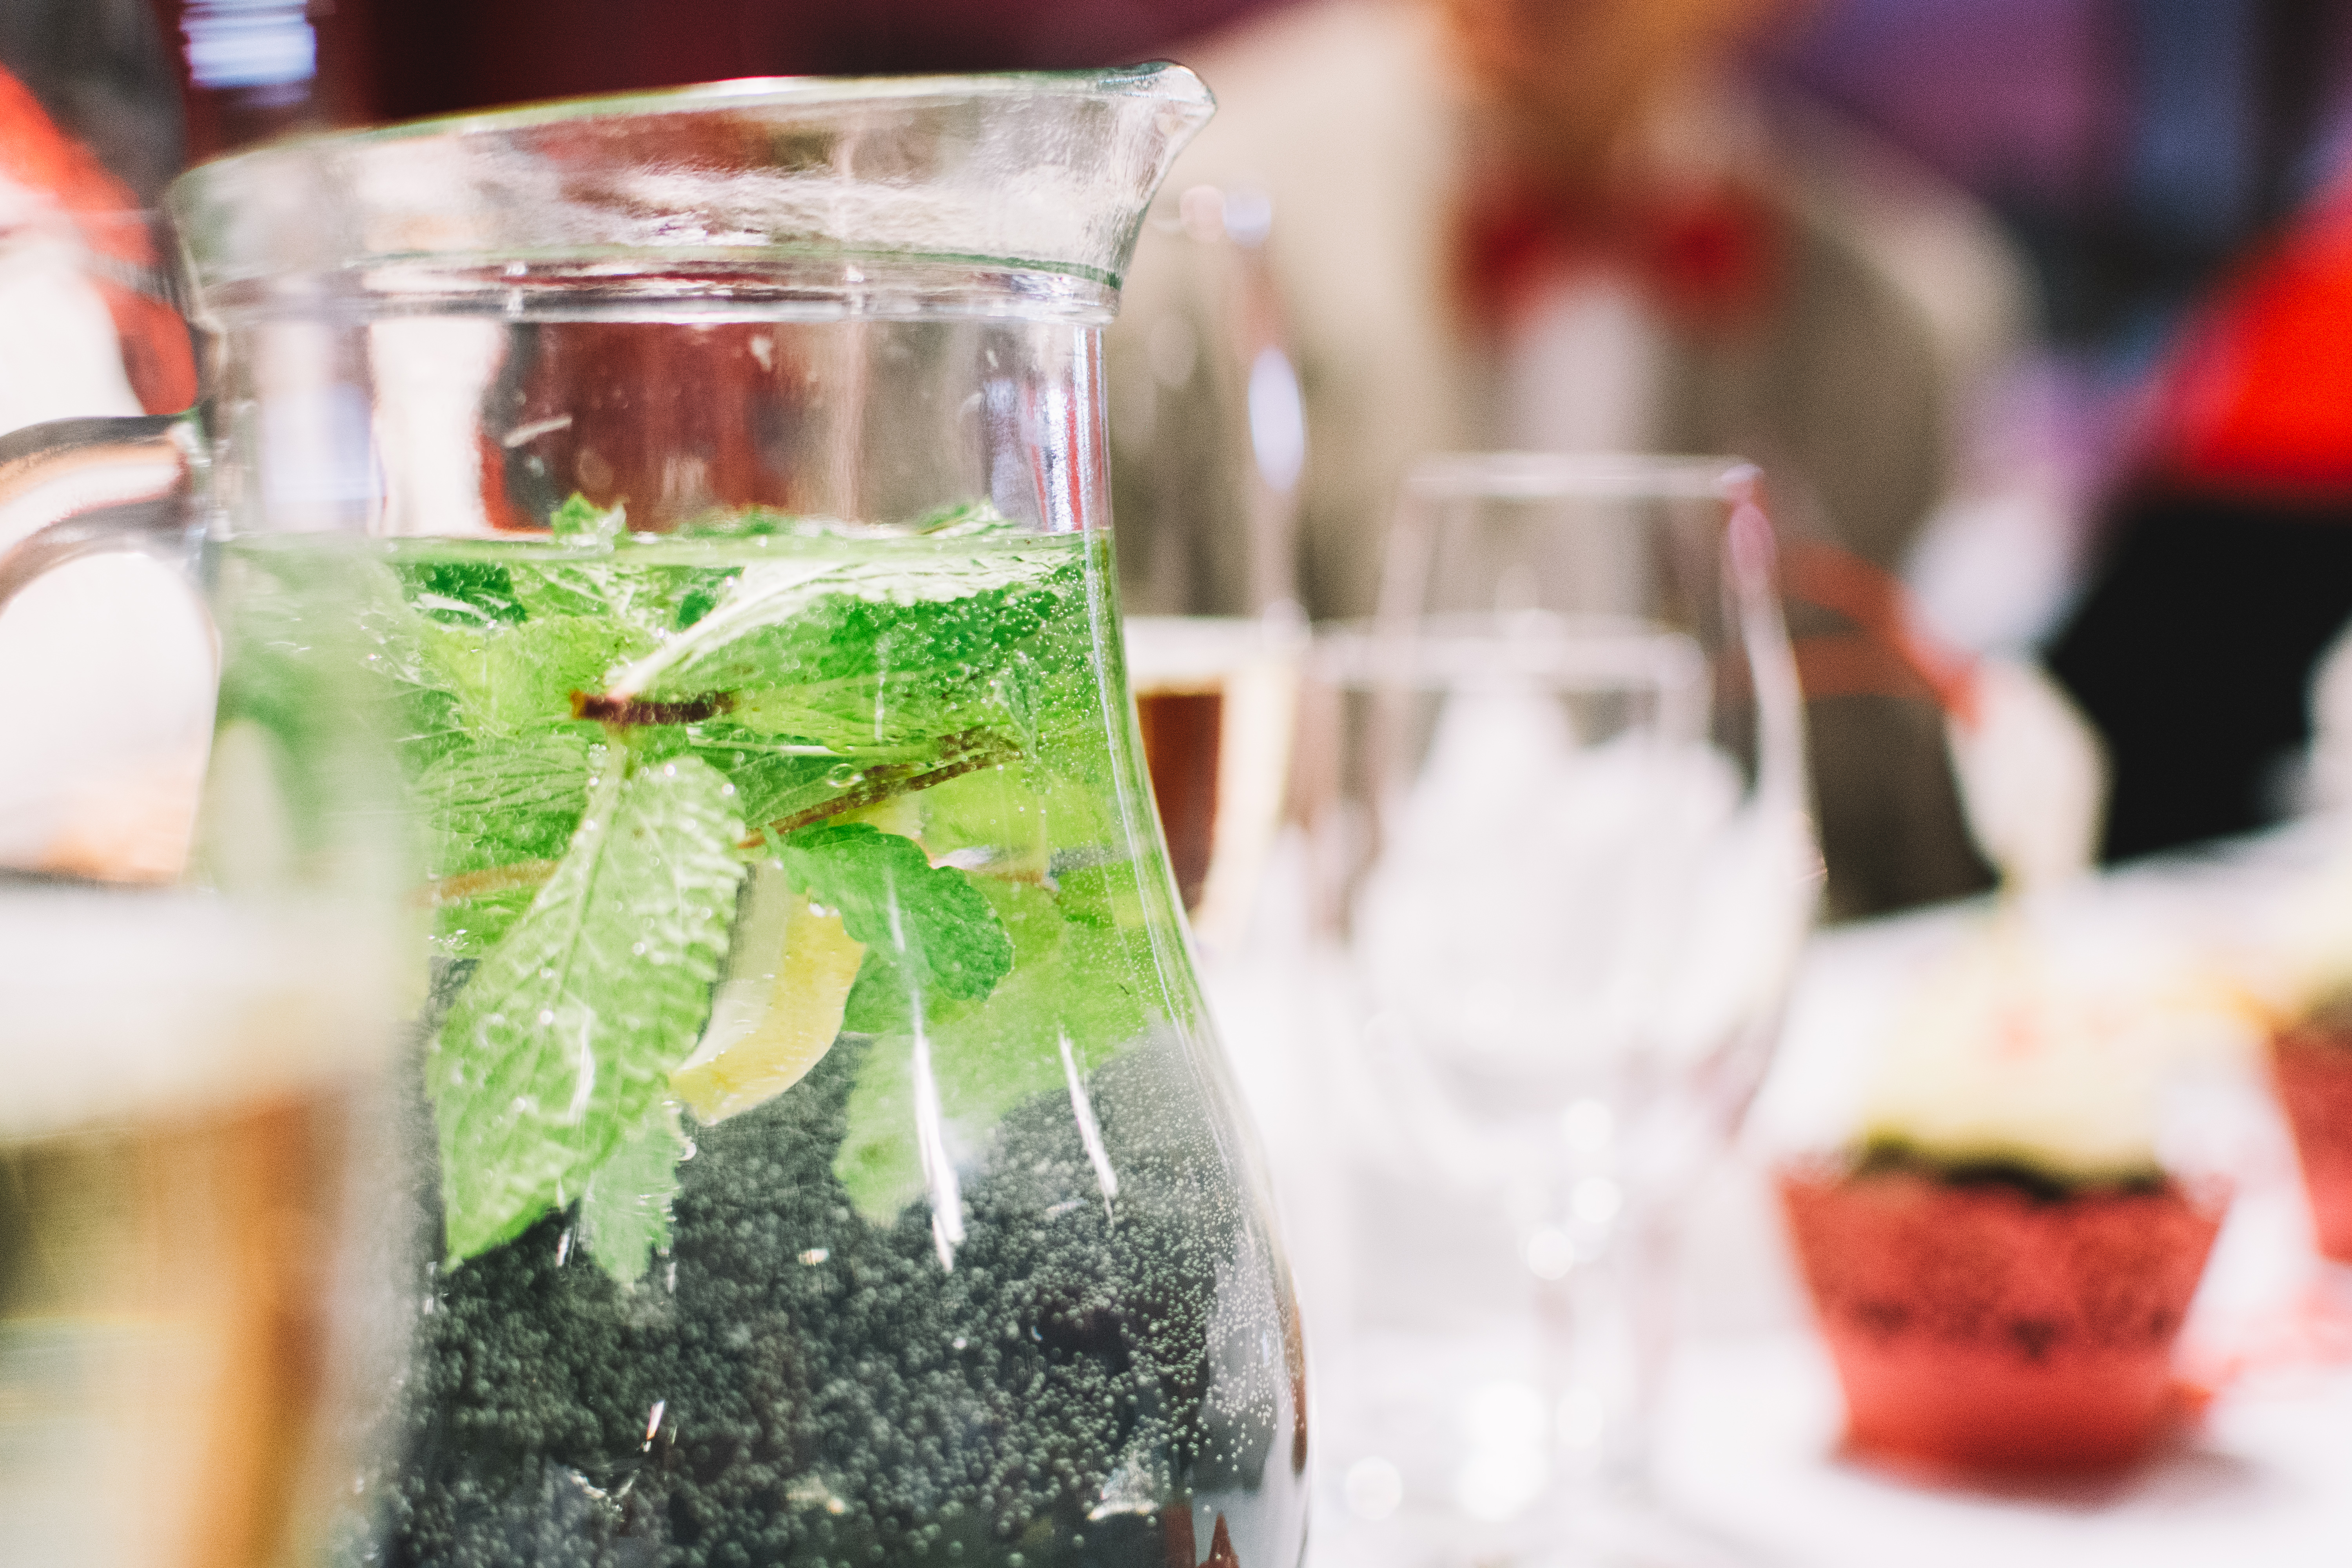
drink, mojito, non alcoholic beverage, glass, mint julep, spritzer, gin and tonic, drinkware, cocktail, distilled beverage